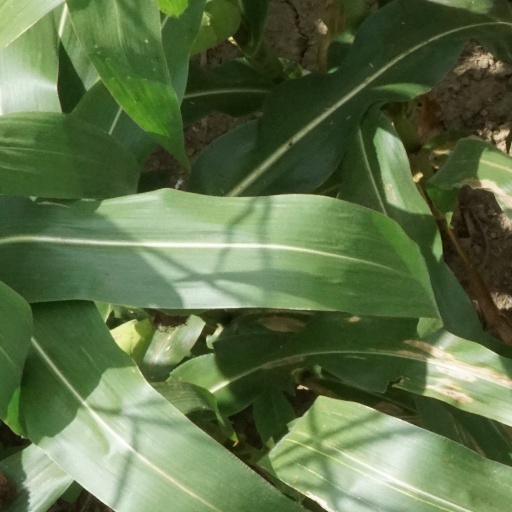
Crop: maize; corn